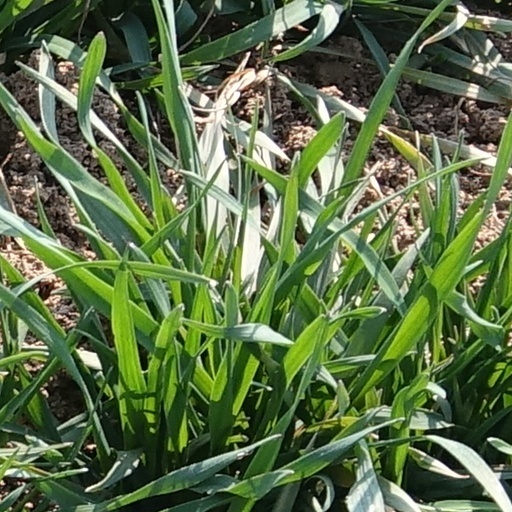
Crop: wheat